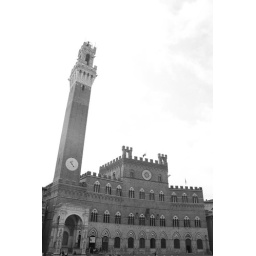
Mangia tower dominates the main square where 'el palio' o horse race happens every year in July